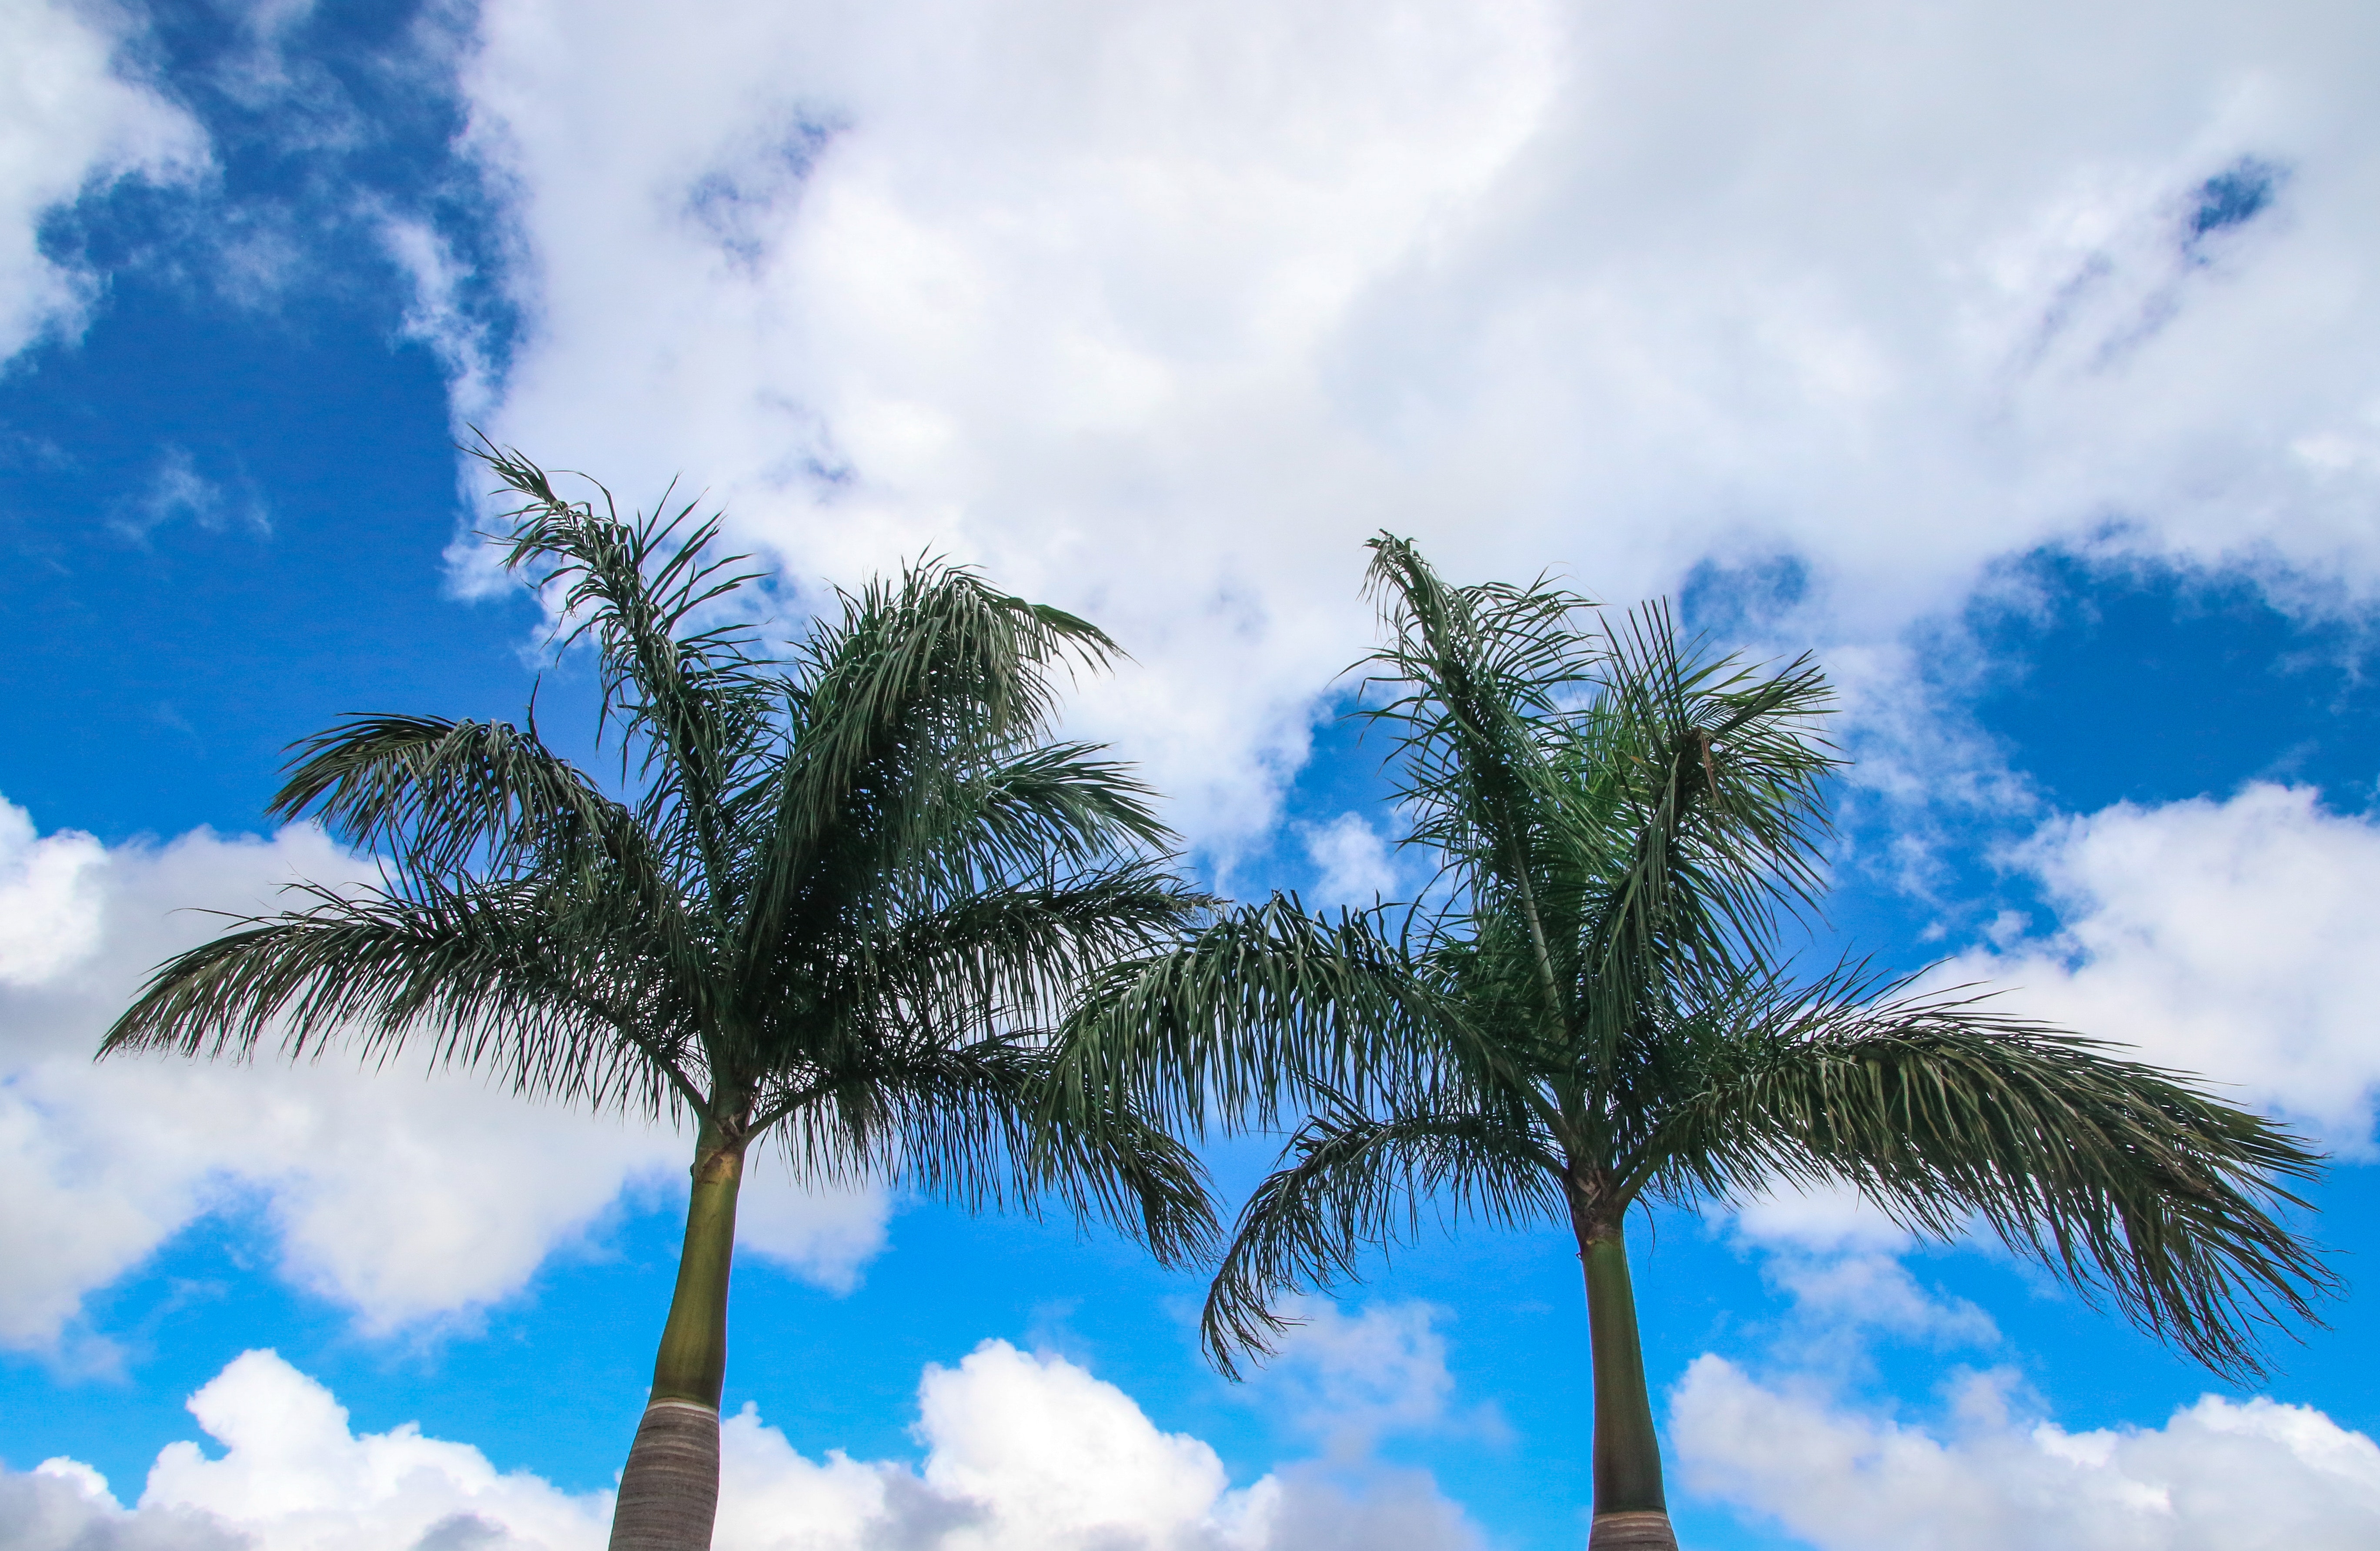
sky, tree, daytime, palm tree, cloud, elaeis, blue, arecales, vegetation, woody plant, plant, date palm, attalea speciosa, Roystonea, Desert Palm, azure, coconut, borassus flabellifer, tropics, terrestrial plant, cumulus, meteorological phenomenon, caribbean, vacation, landscape, tourism, fruit, flowering plant